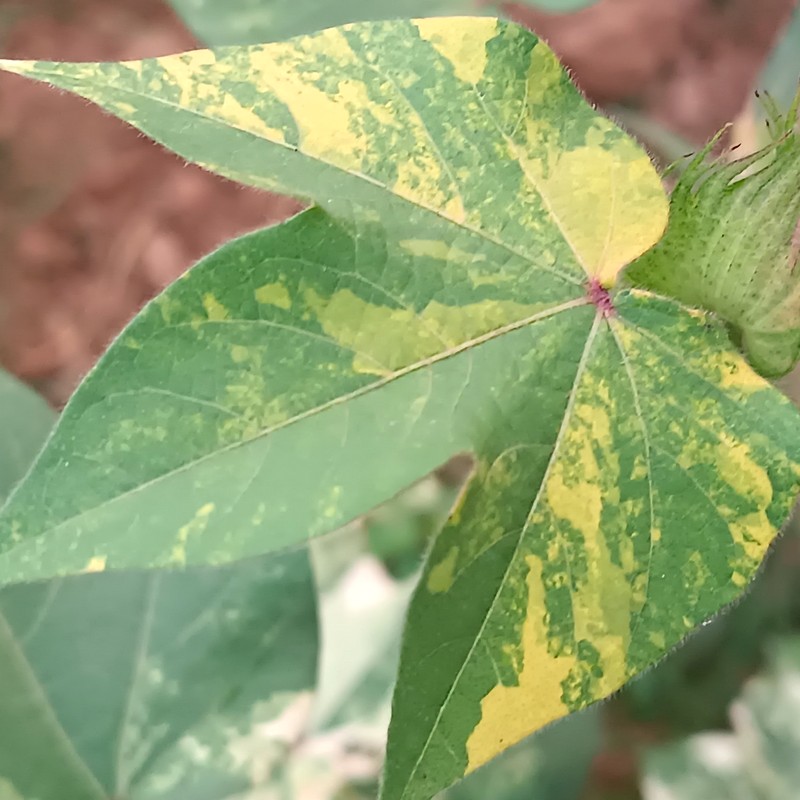
Label: Leaf Variegation